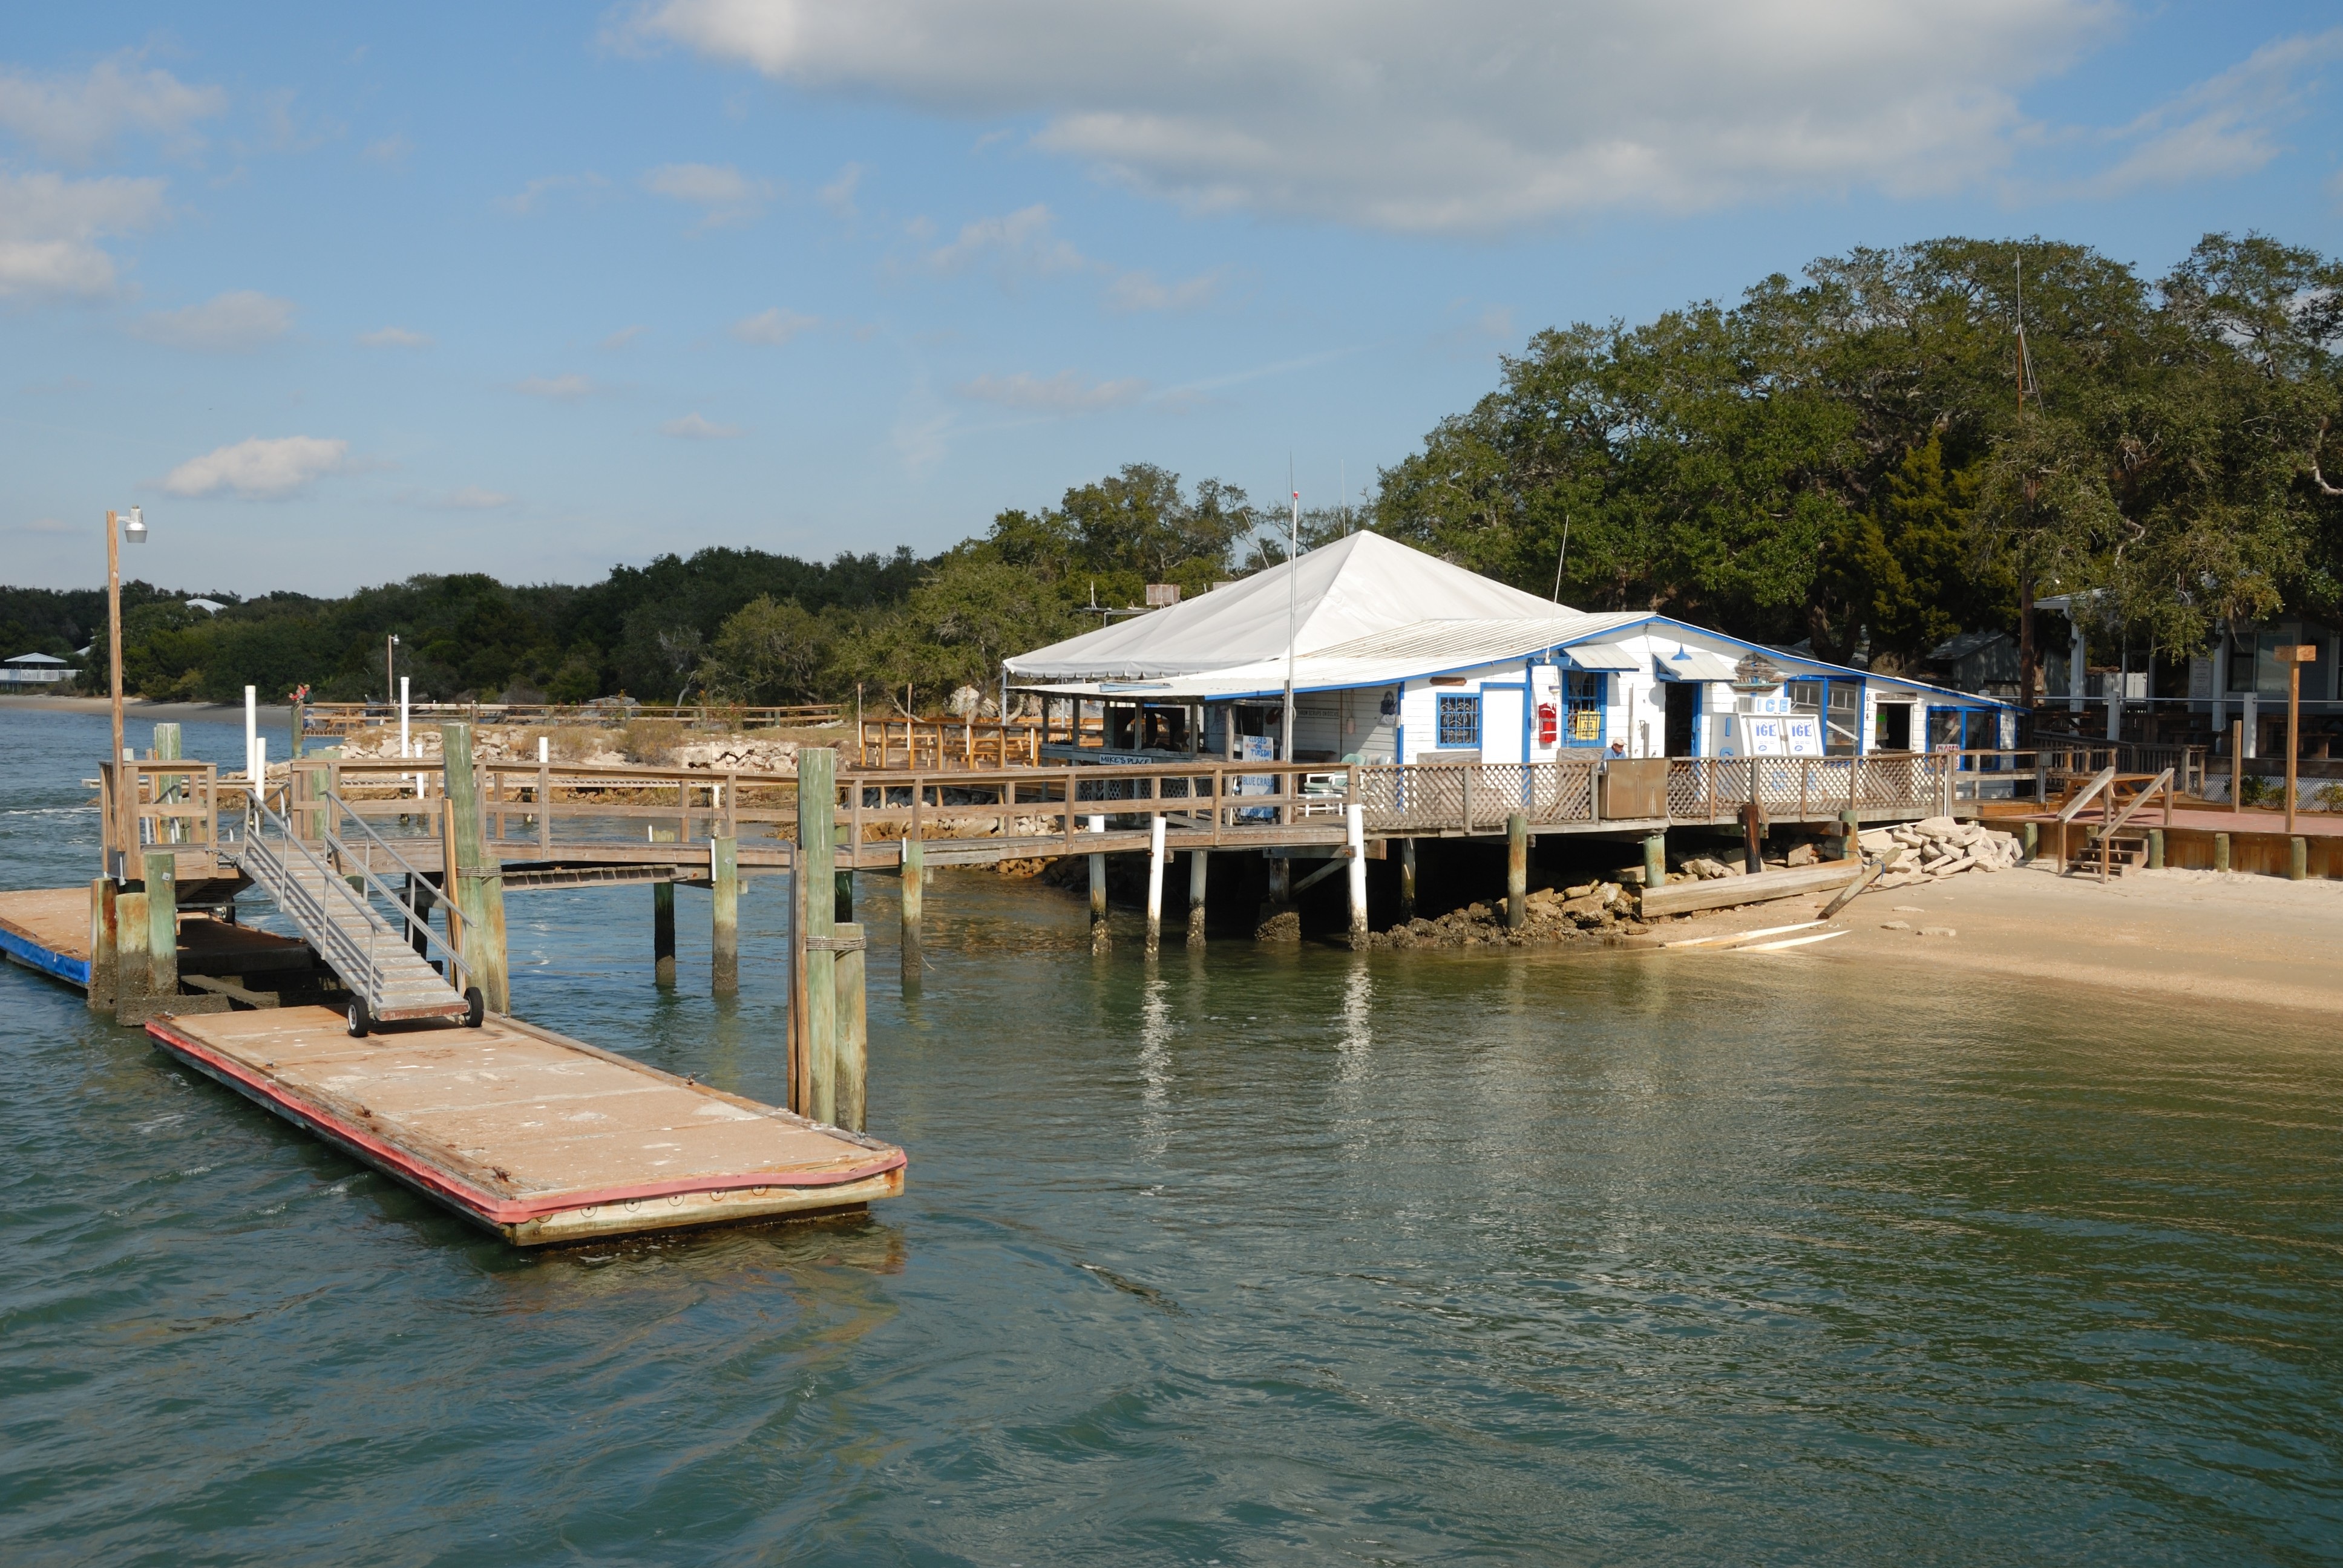
beach, landscape, sea, water, dock, sport, boat, river, vacation, recreation, shop, vehicle, equipment, gear, fishing, lagoon, bay, spinning, marina, tourism, leisure, season, reel, outdoors, resort, accessories, bait, lure, florida, hobby, angling, tackle, bait and tackle